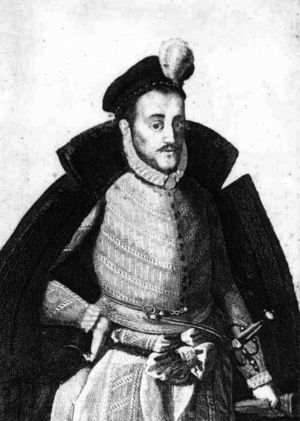
Hessens regenter / Hessen-Darmstadt, 1567–1806
Liste over regenter over Hessen er en oversigt over de fyrstelige linjer, som har regeret i regionen Hessen i den vestlige og centrale del af Tyskland. Fra 962-1806 var Hessen et land, senere flere lande, under Det tysk-romerske rige. Oprindeligt var Hessen en del af landgrevskabet Thüringen, men fra midten af det 13. århundrede blev det et selvstændigt grevskab, da den yngre søn til Henrik II, hertug af Brabant, arvede området.